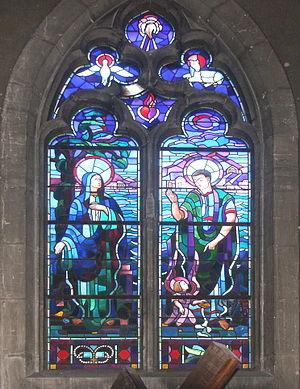
Ce vitrail représentant Ste Monique et St Augustin à Ostie a été réalisé par les Ateliers BENOIT Frères de Nancy. On peut le voir dans l'église Saint-Laurent de Pont-à-Mousson. Don du Docteur André REMY et de Madame, née Marie-Louise GREFF.